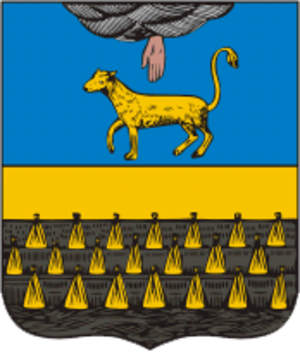
Gdov
Gdov er en by i Pskov oblast i Rusland. Den ligger ved floden Gdovka, blot to kilometer før udløbet i søen Peipus. Byen har 3.460 indbyggere.